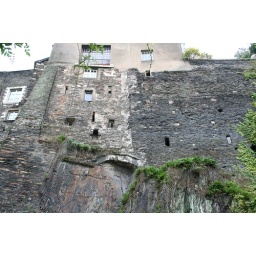
The wall from below Angers, note the windows WAY down the wall..........